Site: brandenburg
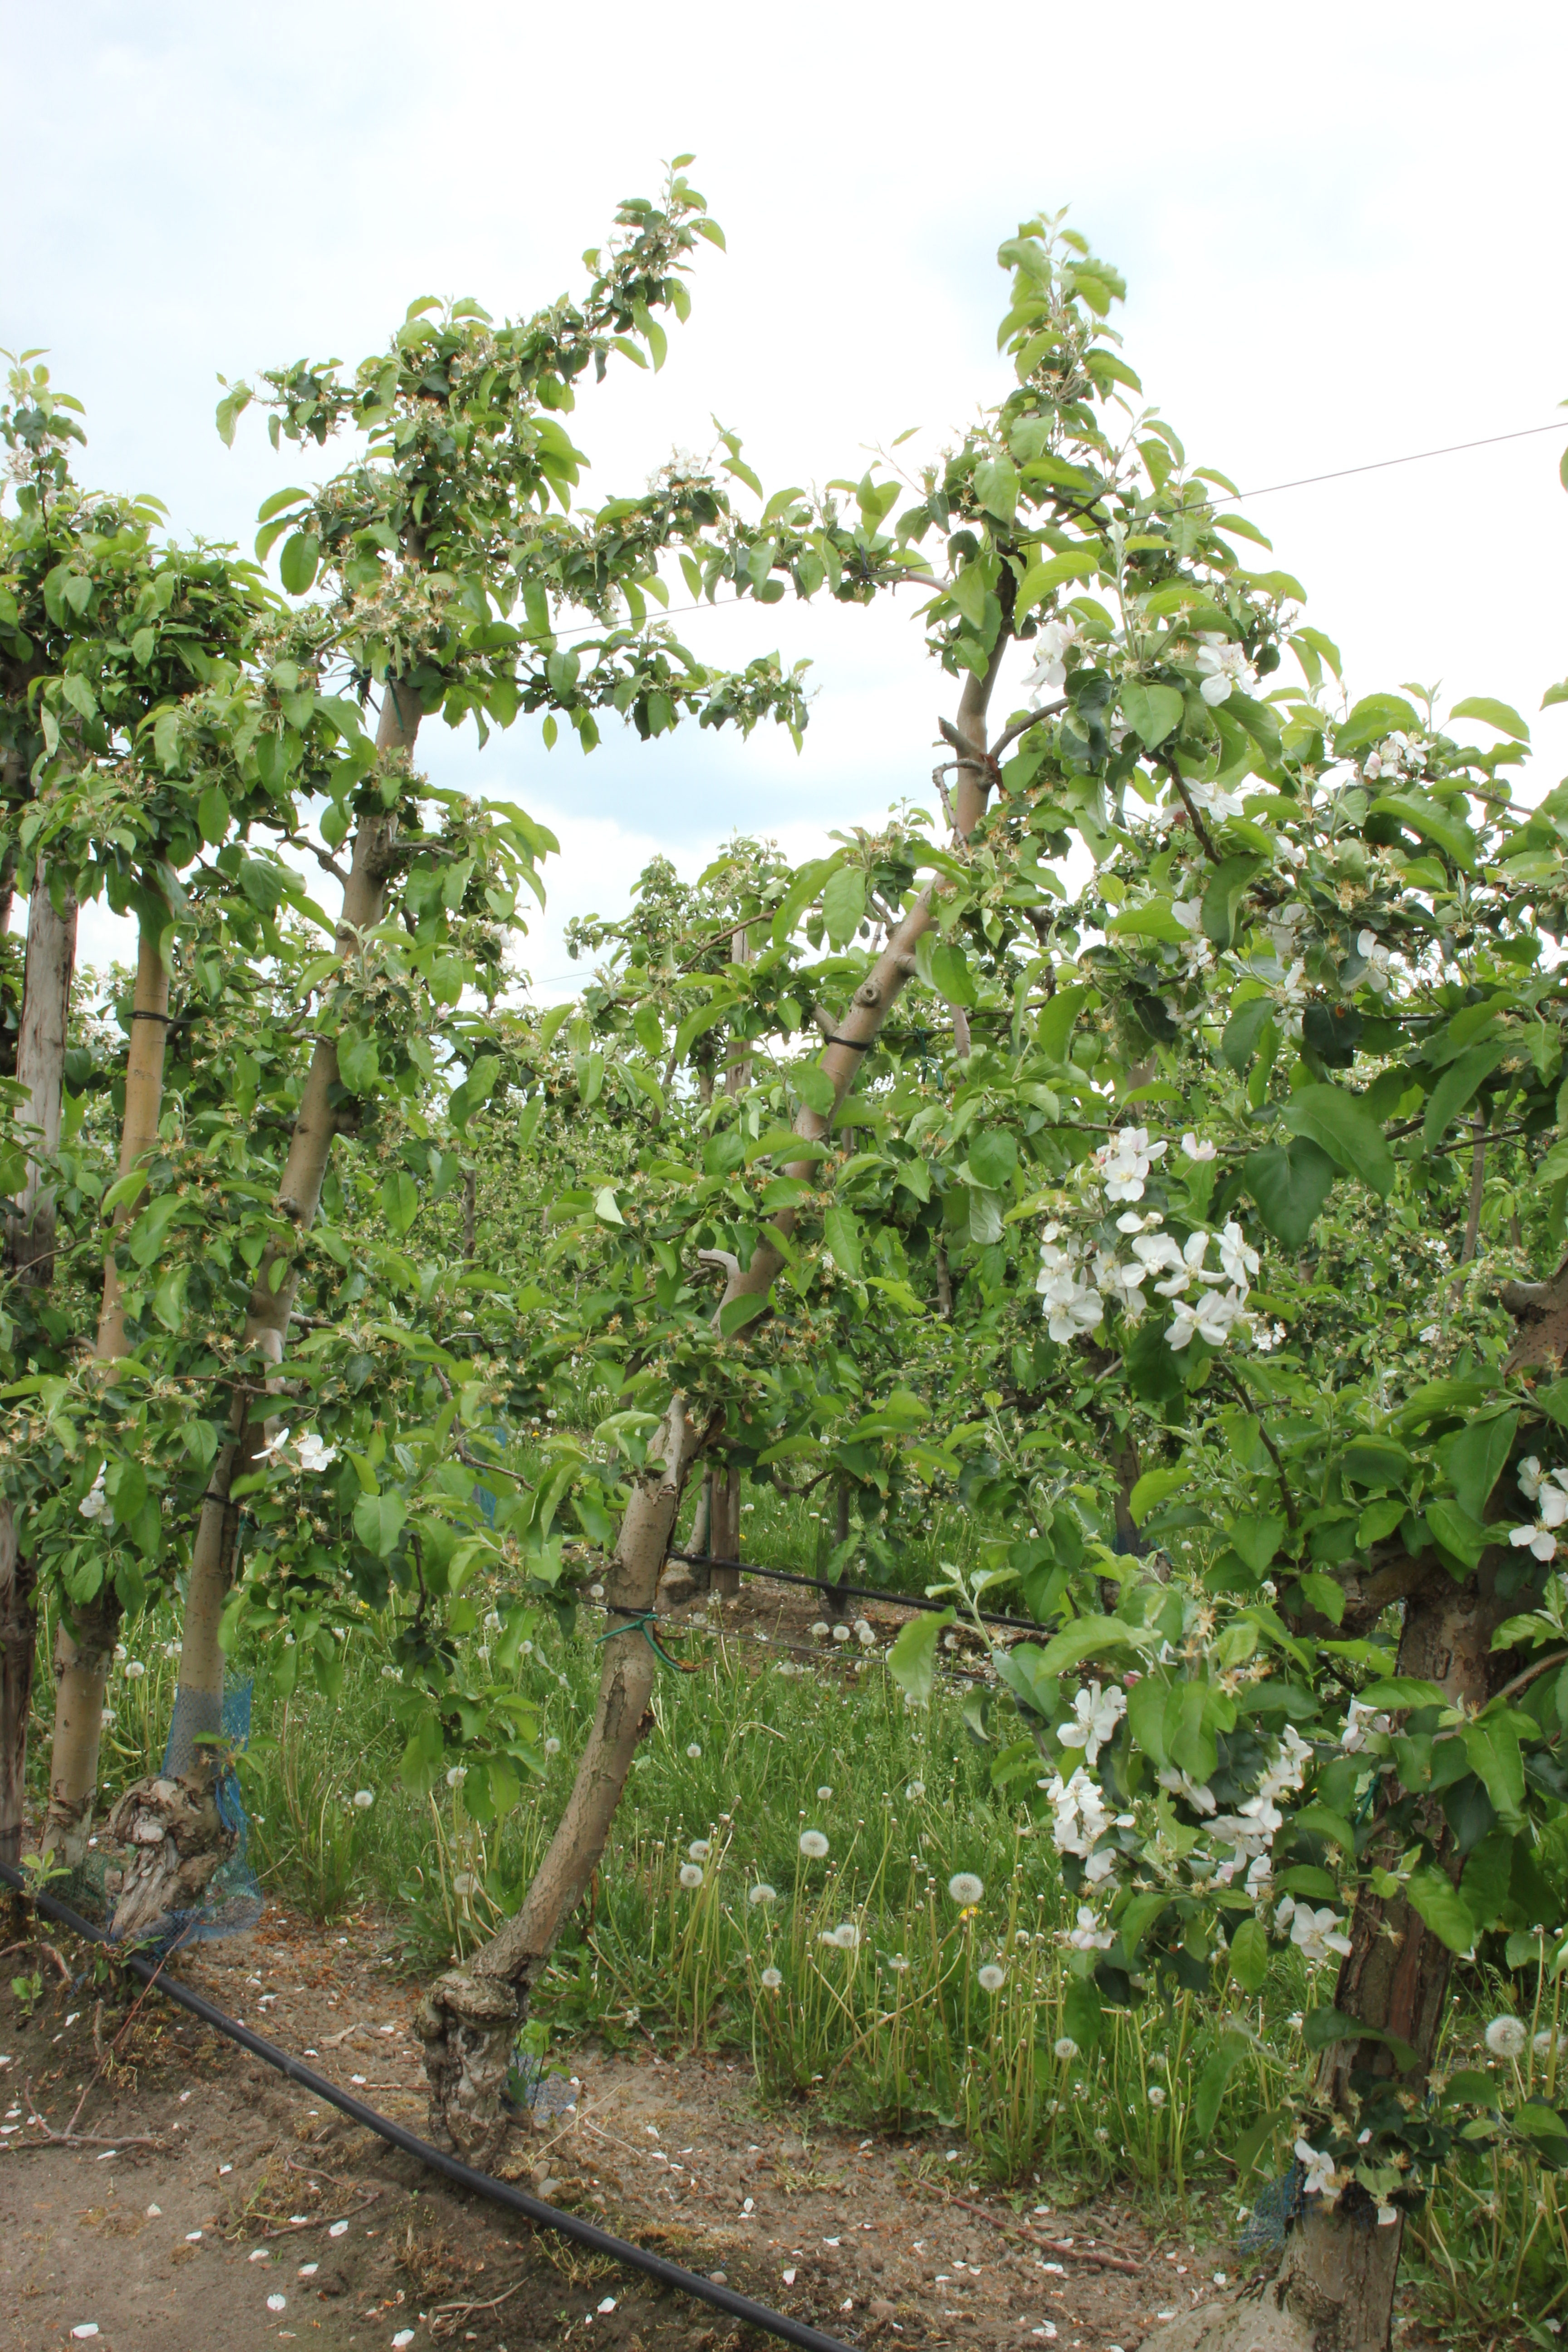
Growth stage (BBCH 67): Flowering